Frederica von Stade chante Monteverdi & Cavalli

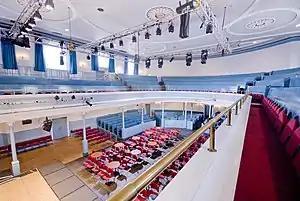
The interior of the Queen's Hall, Edinburgh, formerly the Hope Park Chapel

The audio expert John Borwick reviewed the first version of the album on CD in "Gramophone" in June 1986. For him, Leppard's realizations were unequivocally beneficial. "The orchestral effects", he wrote, "are of such continuous appeal and inventiveness ... that I am inclined to give the Scottish Chamber Orchestra star billing alongside ... Frederica von Stade". He thought that most listeners would enjoy hearing the album's "mellifluous" anthology of songs and arias performed with textures so rich. The audio quality of the disc, moreover, was beautiful. All von Stade fans, he concluded, would "welcome this feast of her singing in the baroque style of which she is such a master".